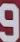
Number: 9